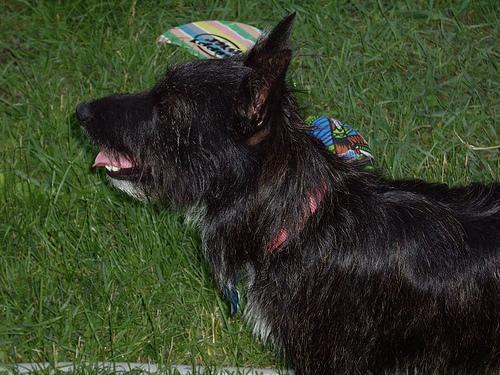
scottish terrier